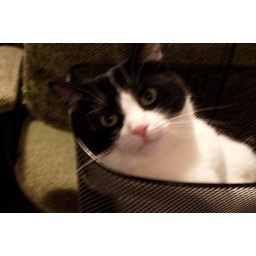
Sitting in the basket at the back of the chair. Not a particularly clear shot, but I love that steady gaze.